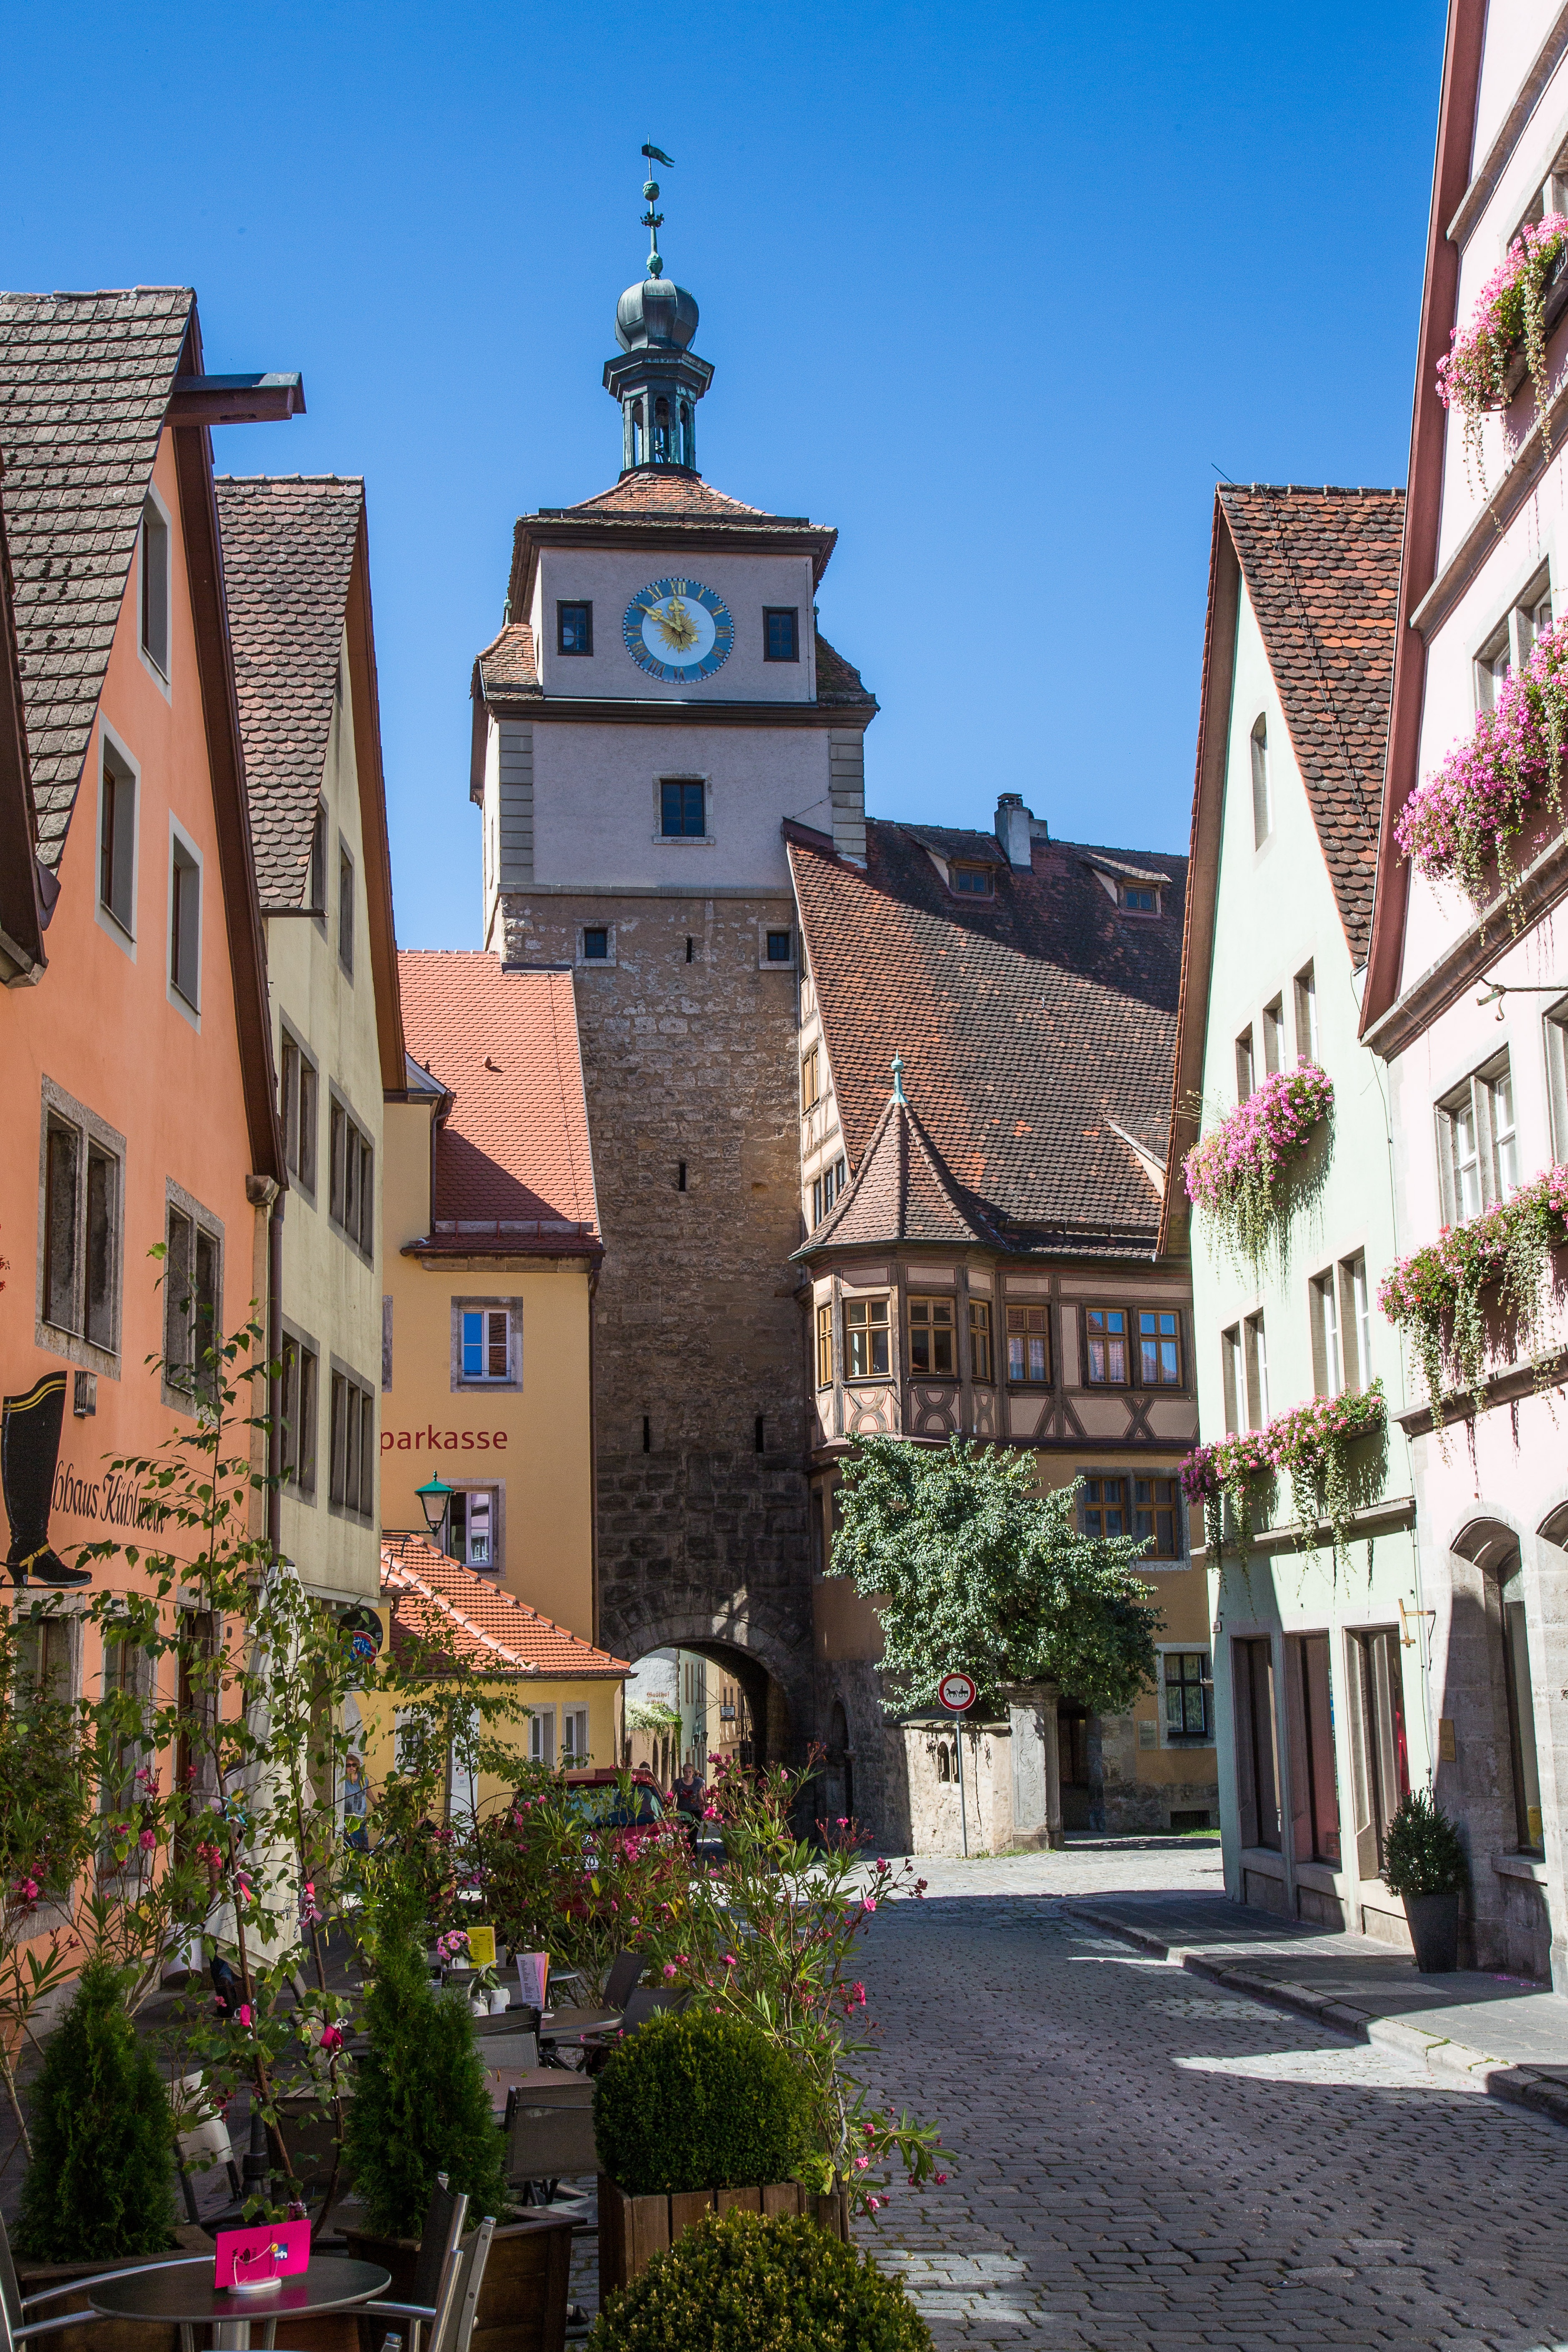
architecture, road, street, flower, town, building, city, cityscape, downtown, vacation, village, landmark, facade, tourism, waterway, old town, town square, neighbourhood, rothenburg, rothenburg of the deaf, gate tower, george alley, urban area, human settlement